Parris Jeyaraj

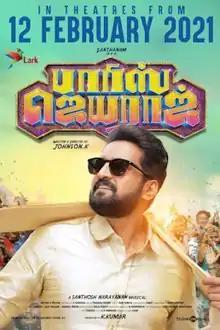
Theatrical release poster

Parris Jeyaraj is a 2021 Indian Tamil-language romantic comedy film, directed by Johnson K, and produced by K Kumar. The film stars Santhanam and Anaika Soti, with Prudhvi Raj and Motta Rajendran appearing in supporting roles. The film's music is composed by Santhosh Narayanan, with cinematography handled by Arthur A. Wilson and editing by Prakash Babu. It was released on 12 February 2021, opening mixed to positive reviews and it became a success in the box office.